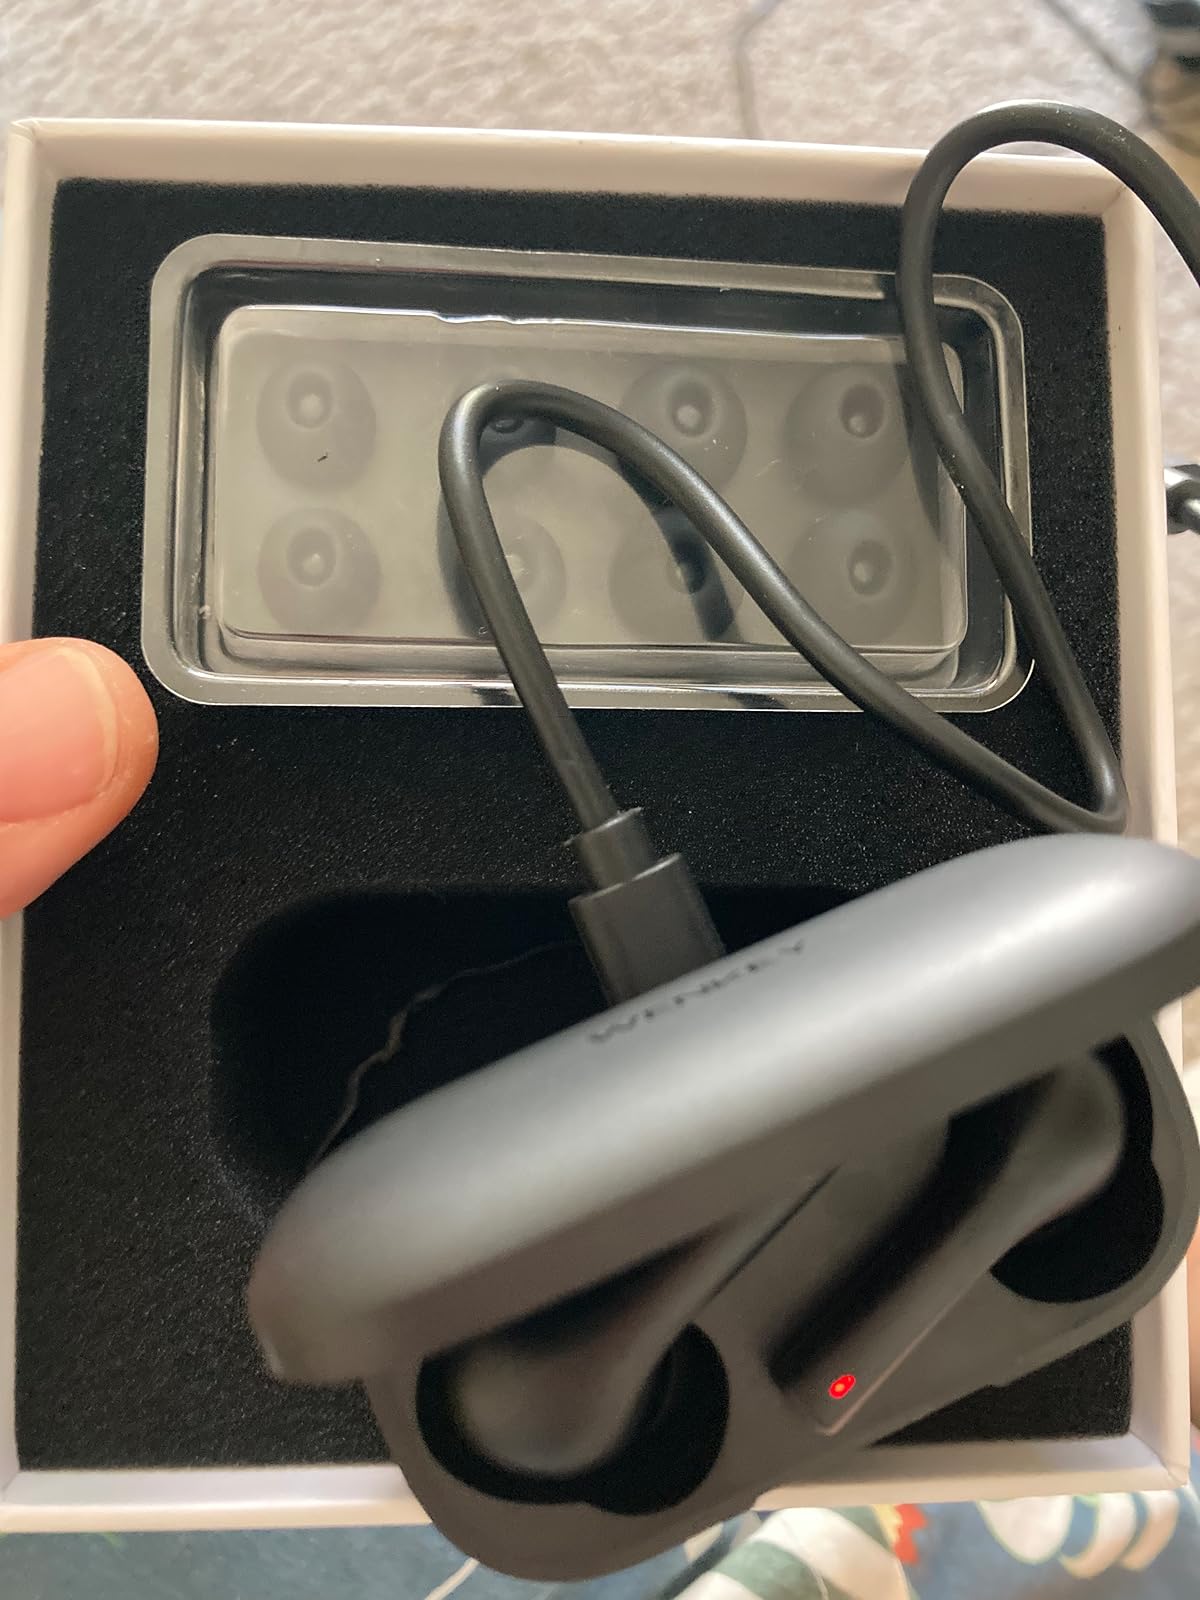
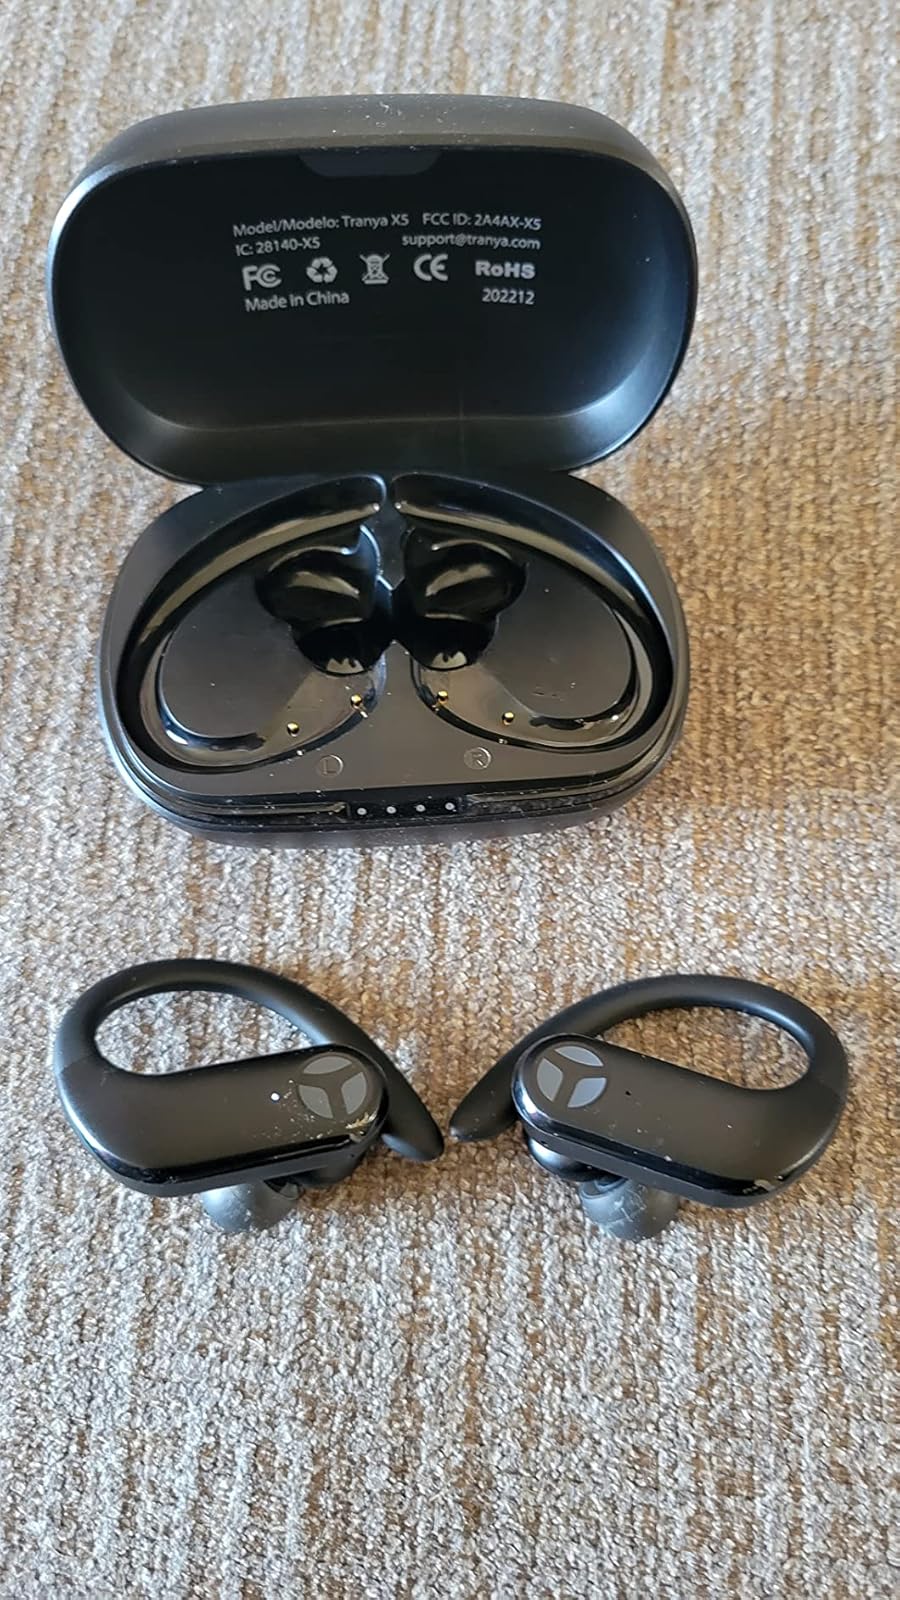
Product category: earbuds
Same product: no